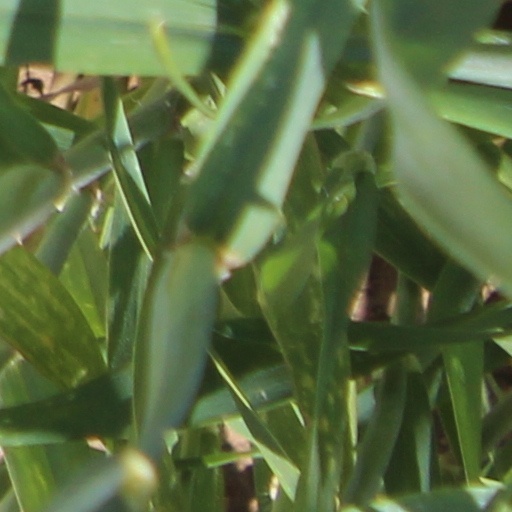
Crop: wheat